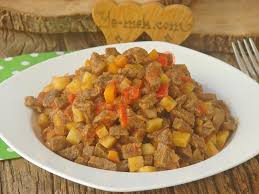
Yemek: et_sote